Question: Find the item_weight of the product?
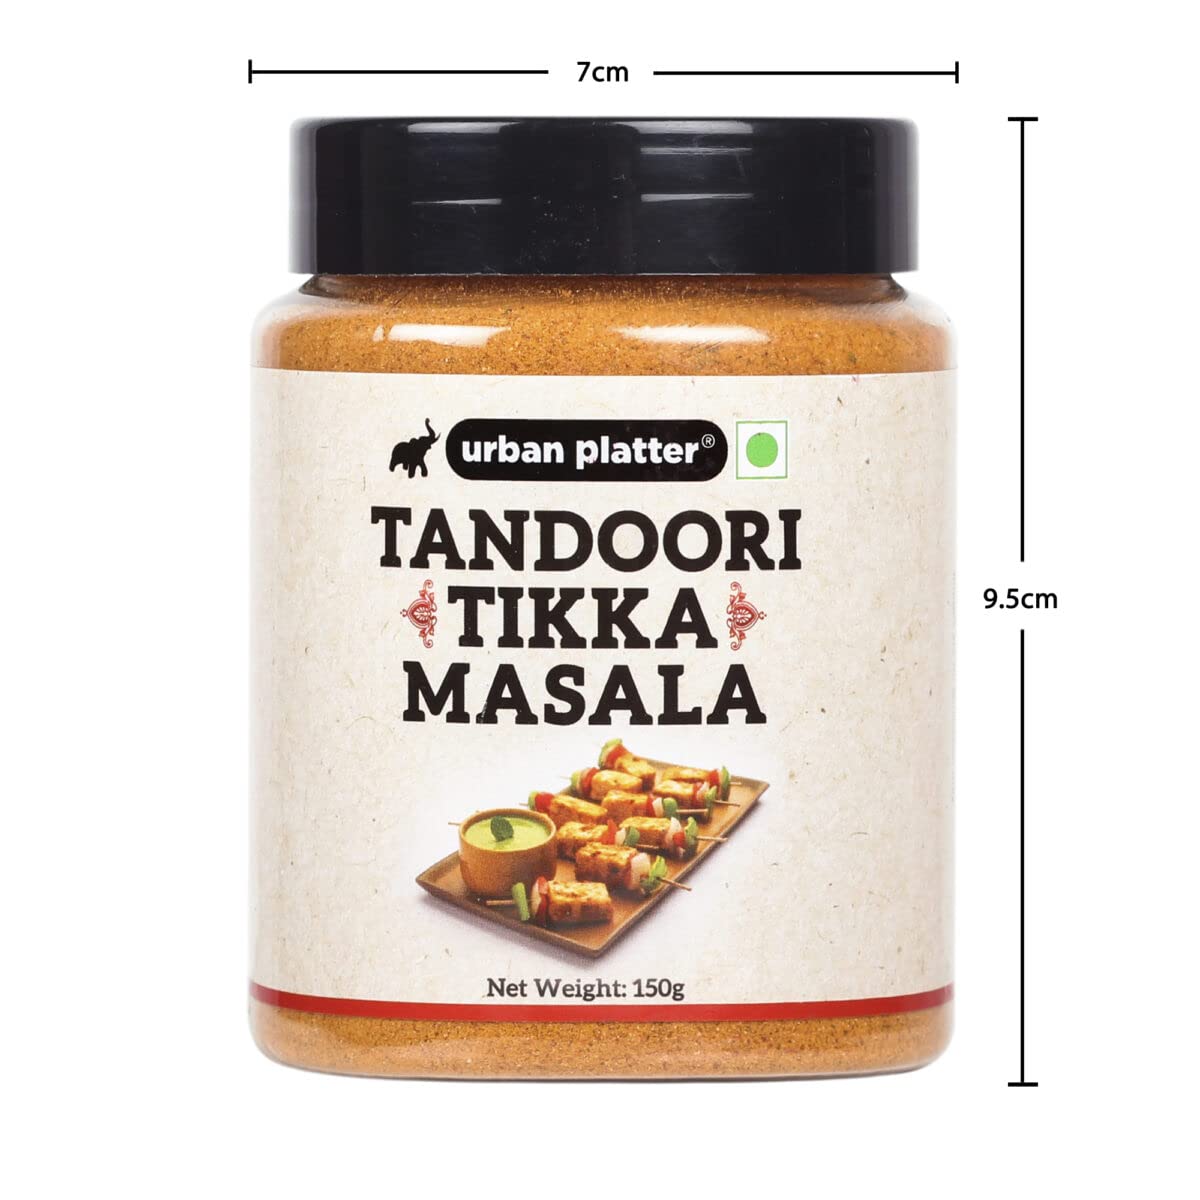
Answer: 150 gram